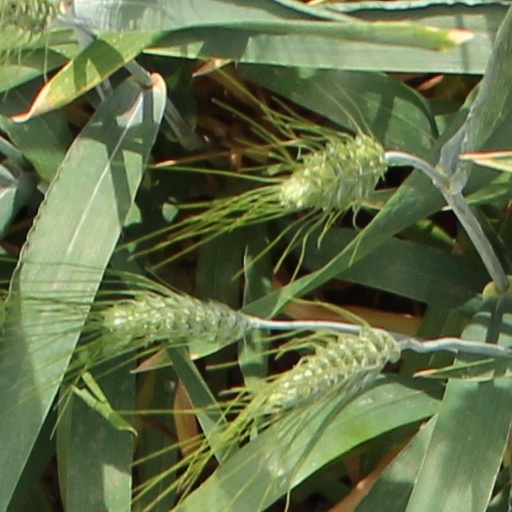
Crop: wheat